Irena Lichnerowicz

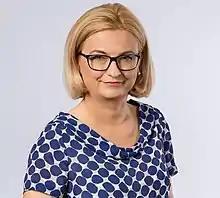

Irena Maria Lichnerowicz (born 16 May 1974, Brodnica) is a Polish diplomat who served as an ambassador of Poland to Cyprus between 5 September 2018 and 18 August 2023.